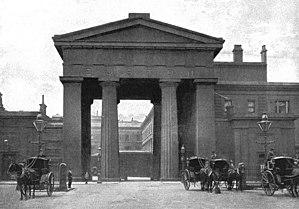
La gare d’Euston est l'une des grandes gares ferroviaires de Londres, située dans le quartier de Camden, dans le centre-nord de la capitale britannique.
Cet article recense les arcs de triomphe construits à une époque postérieure à celle de l'Empire romain.